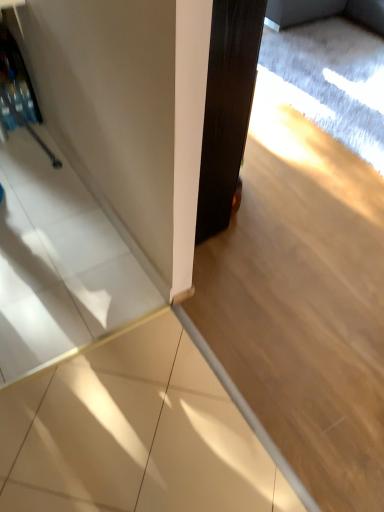
Question: Locate white matte door at center in the image.
Answer: [(0.591, 0.211)]